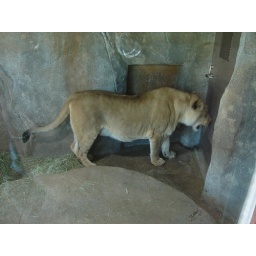
The jaguar in the other side kept rattling the door and stirring up the lioness